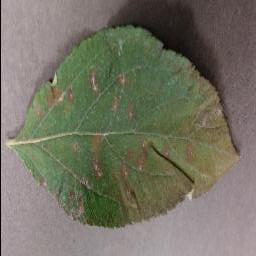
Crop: apple
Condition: cedar_rust